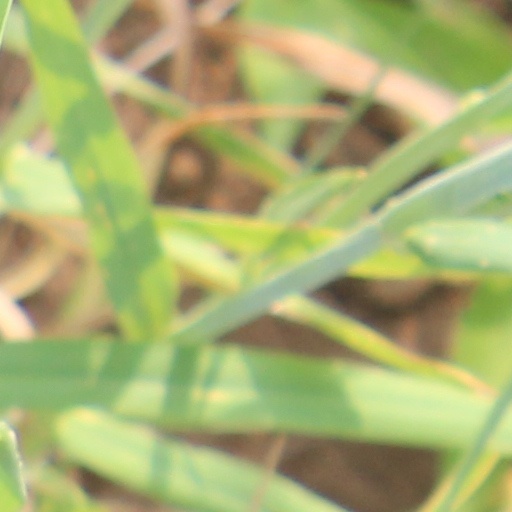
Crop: wheat